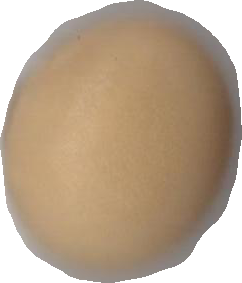
Variety: Dega